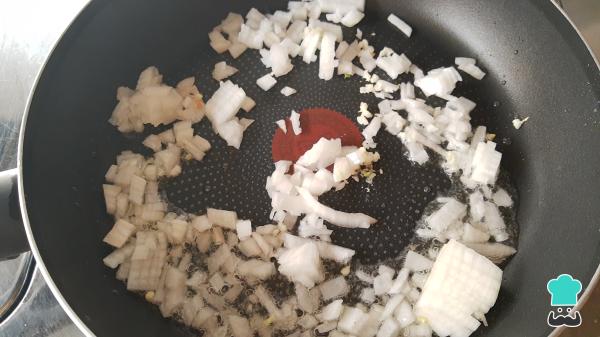
En una olla o sartén calienta 2 cucharadas de aceite de oliva y sofríe el diente de ajo picado y la cebolla hasta que se dore ligeramente.